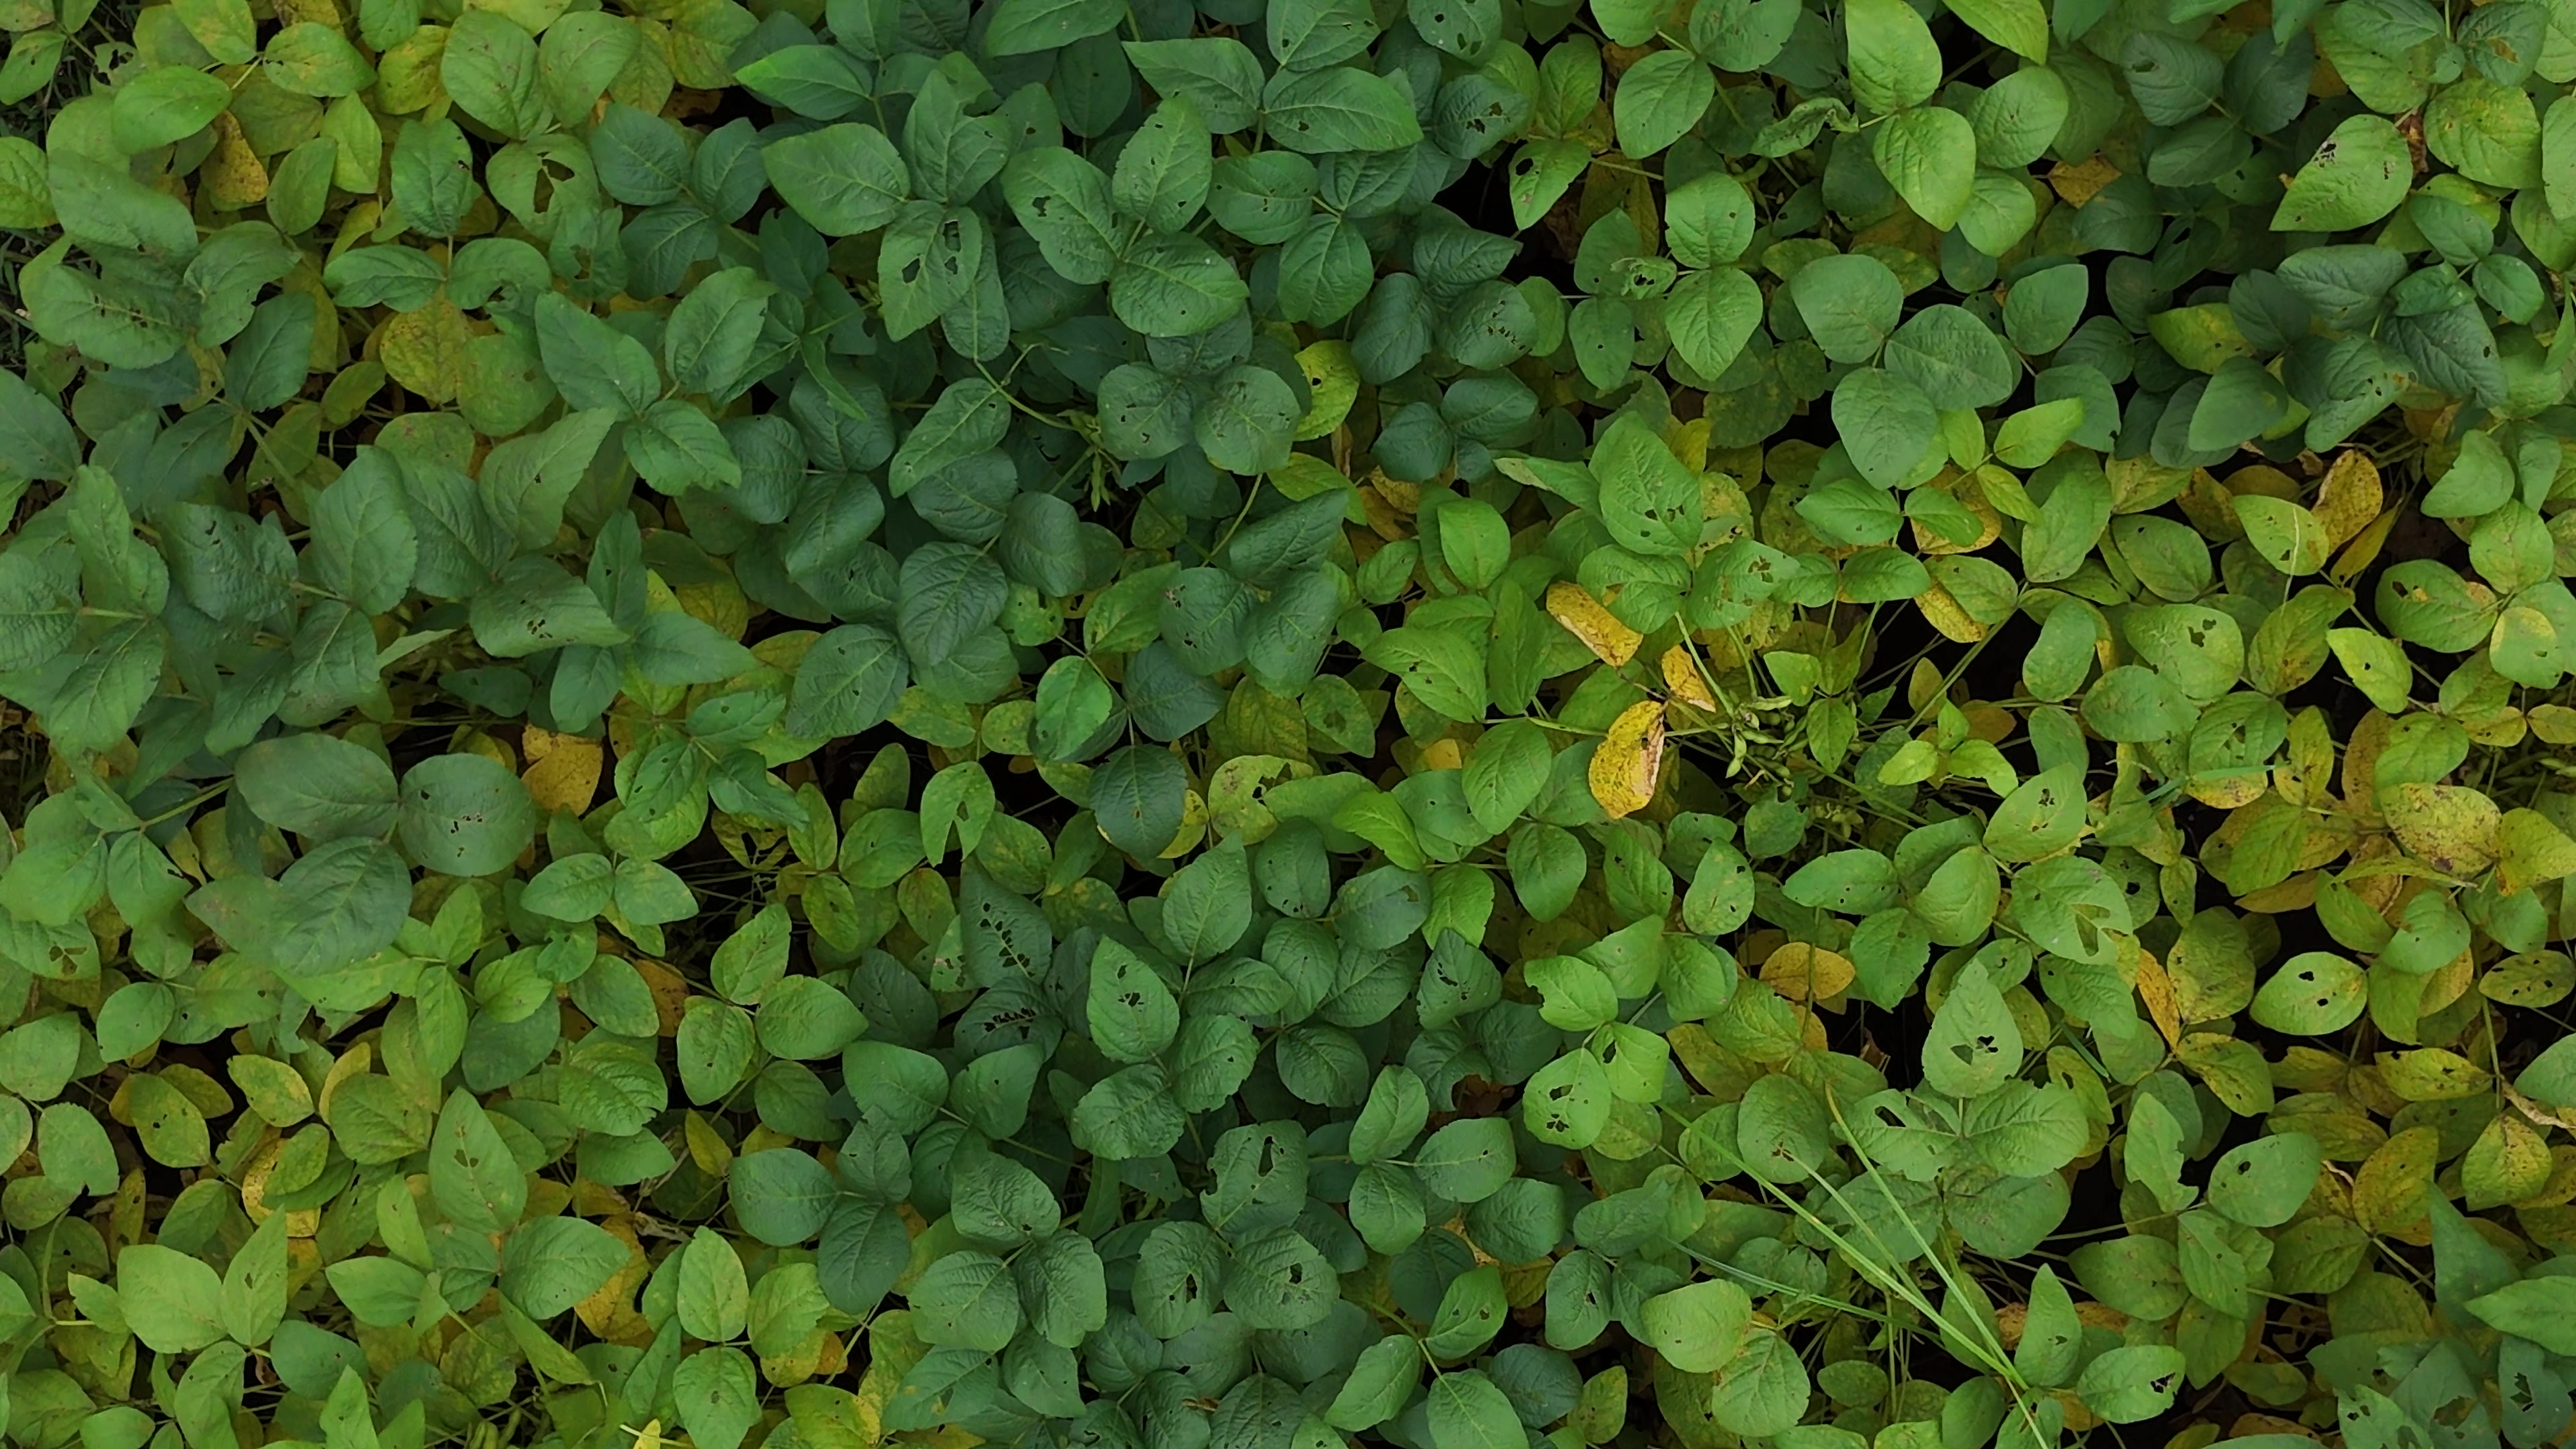
Label: Mosaic